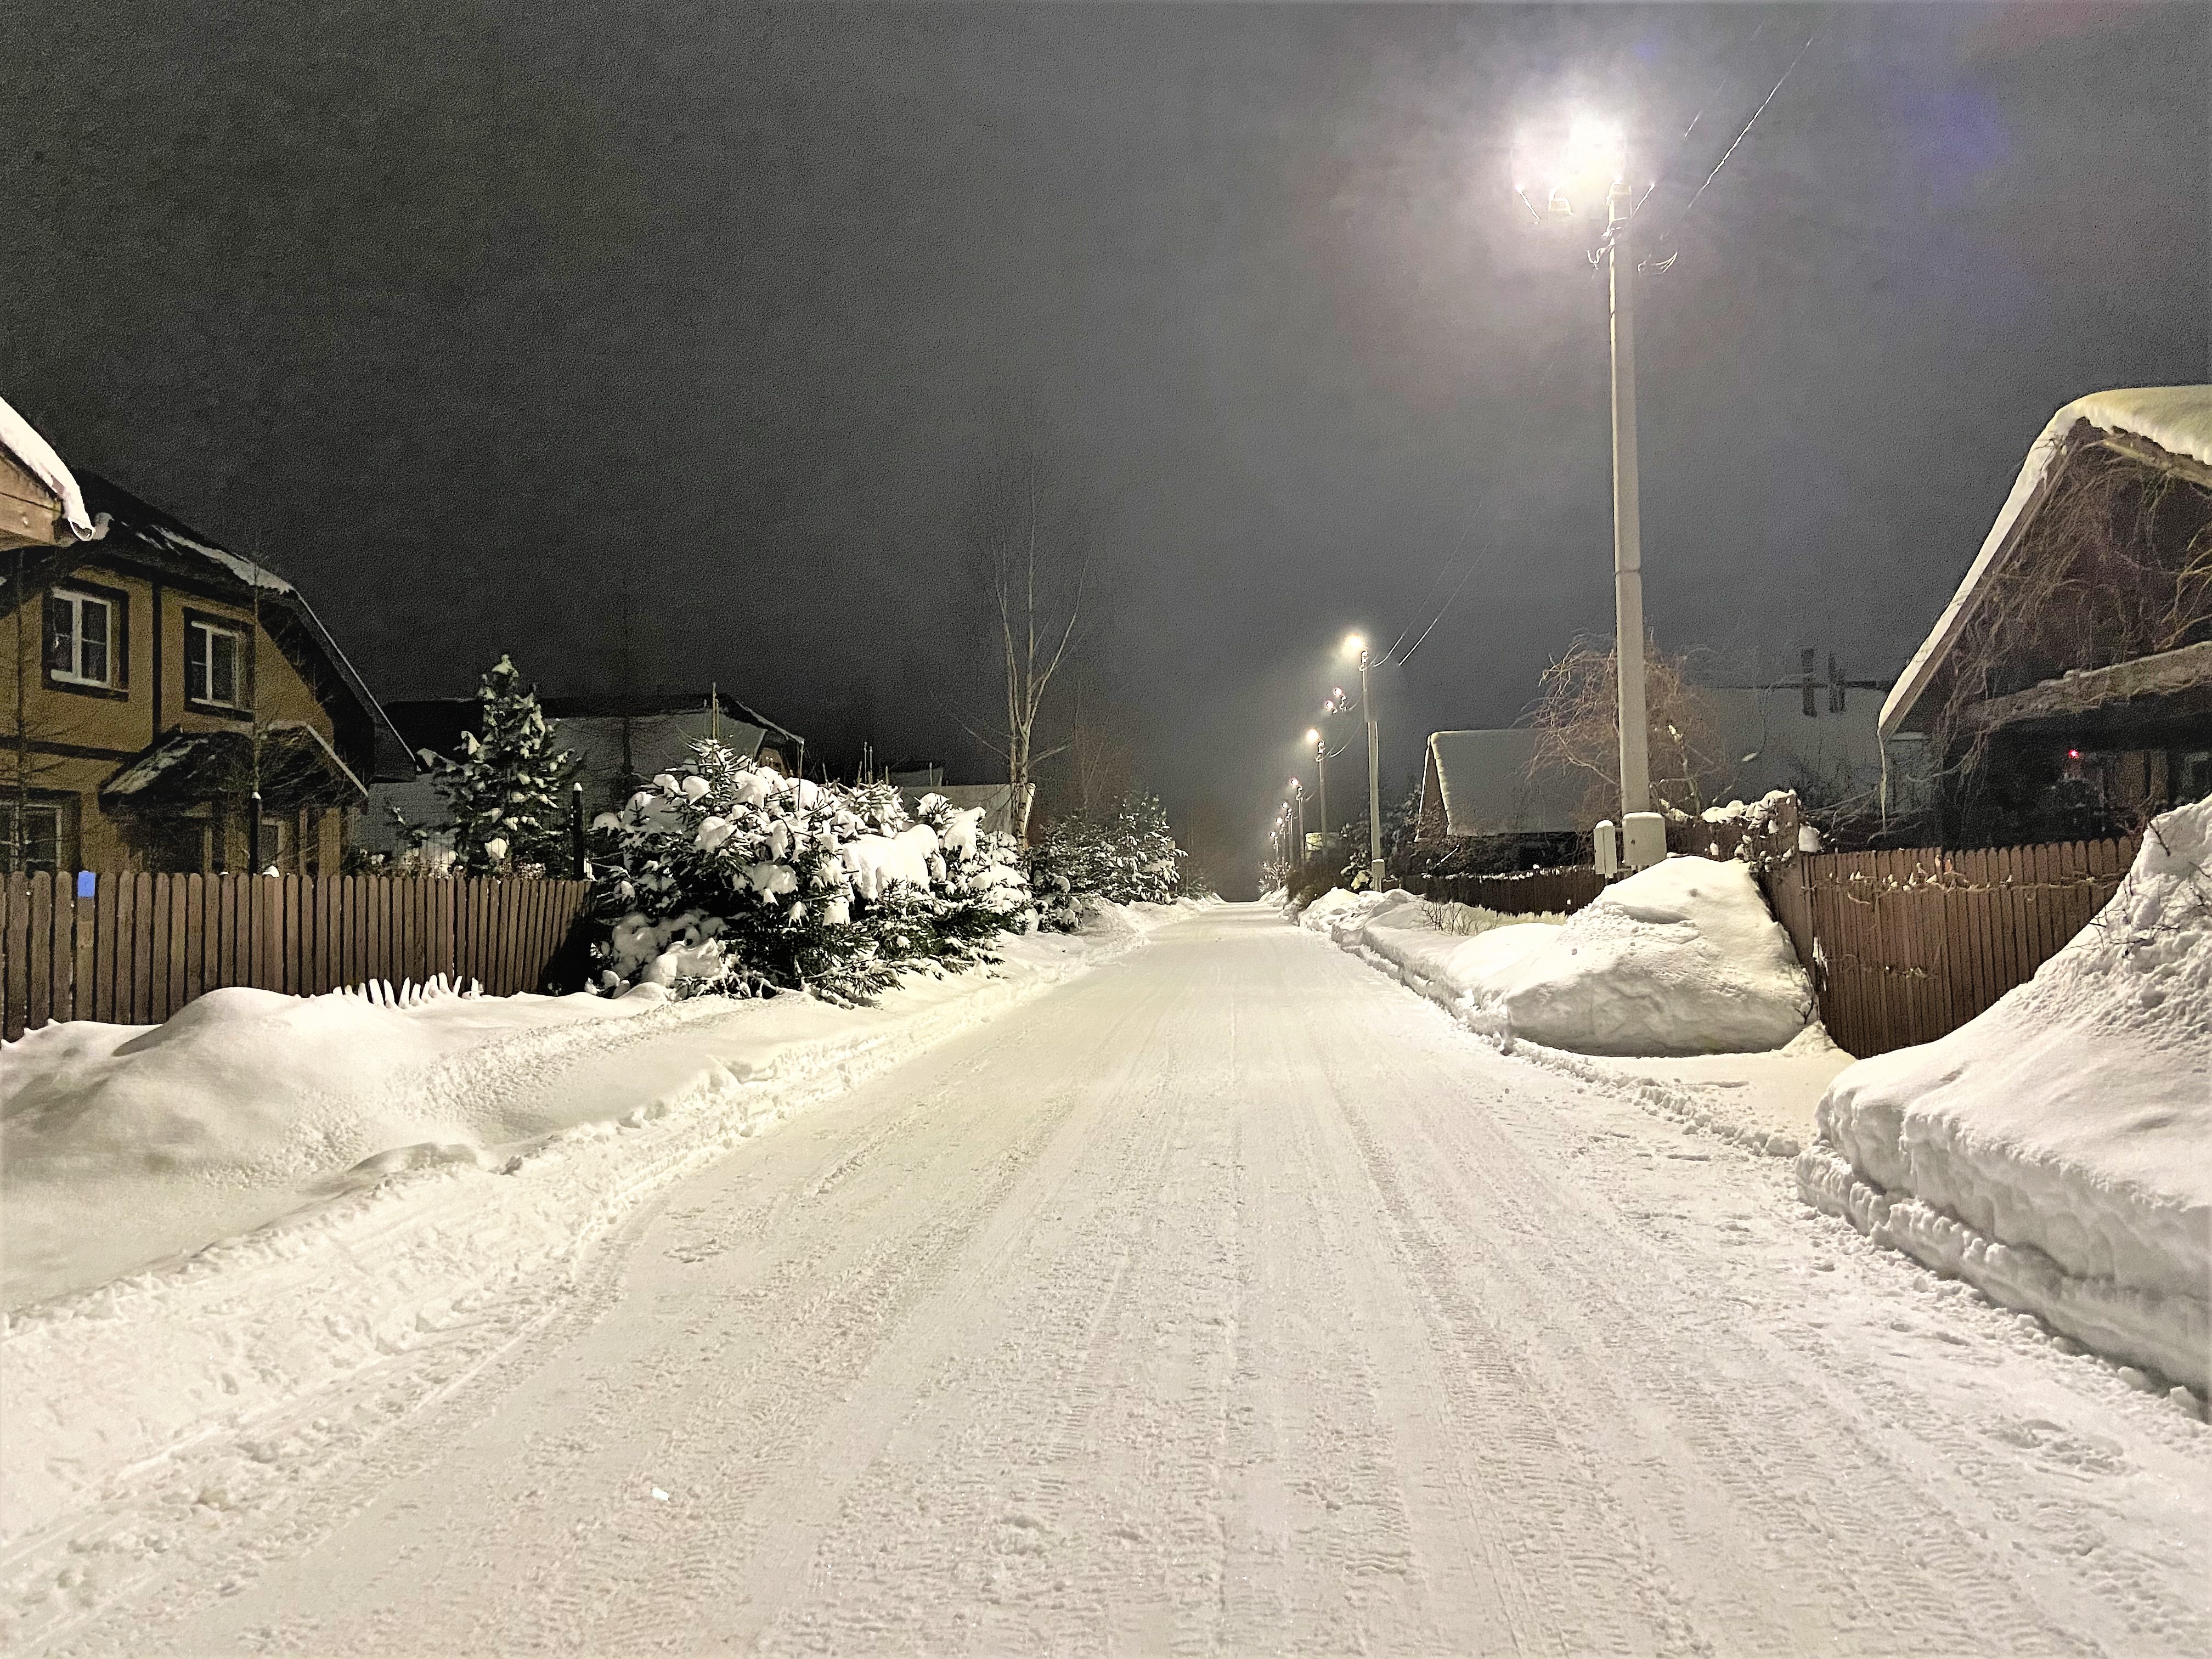
light effect, lighting equipment, outdoors, road, sky, snowdrift, street light, weather, architecture, city, cityscape, environment, no people, season, snow, street, town, tree, winter, cold temperature, deep snow, diminishing perspective, dusk, highway, night, photography, transportation, blizzard, building exterior, built structure, city life, city street, district, frozen, house, horizontal, nightlife, sleeping, illuminated, shiny, silence, snowing, color image, downtown district, window, road surface, slope, asphalt, cloud, atmospheric phenomenon, building, neighbourhood, freezing, landscape, geological phenomenon, Tints and shades, event, frost, precipitation, midnight, Security lighting, light fixture, darkness, conifer, winter storm, piste, monochrome, fir, suburb, driveway, lane, recreation, pine, pine family